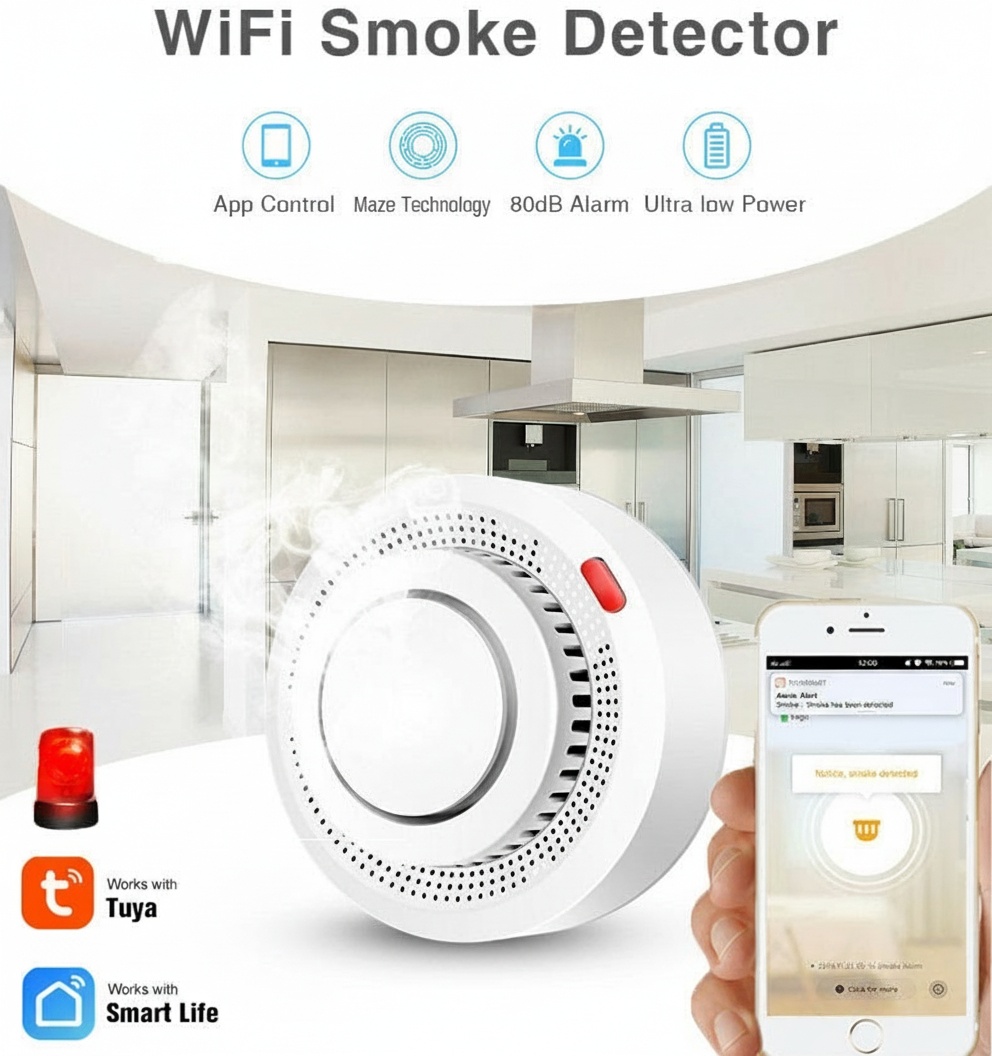
Smart home WiFi smoke detector
Name: WIFI Smoke Alarm Input voltage: DC3V LR03 Quiescent current: ≤15uA Alarm current: ≤1 60mA Low voltage and undervoltage: ≤2.4V Alarm sound pressure: 80db/1m WiFi: 802.11b/g/n Detection range: 20 square meters Installation method: ceiling installation Working temperature: -10C~+50°C
Brand: Zarark
Category: Home & Garden > Flood, Fire & Gas Safety > Smoke & Carbon Monoxide Detectors > Smoke Detectors